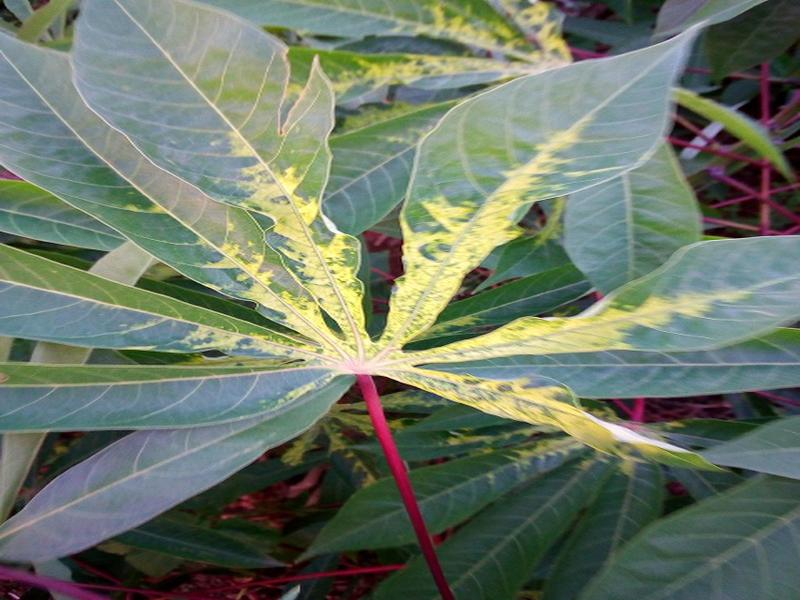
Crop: cassava
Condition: mosaic_disease